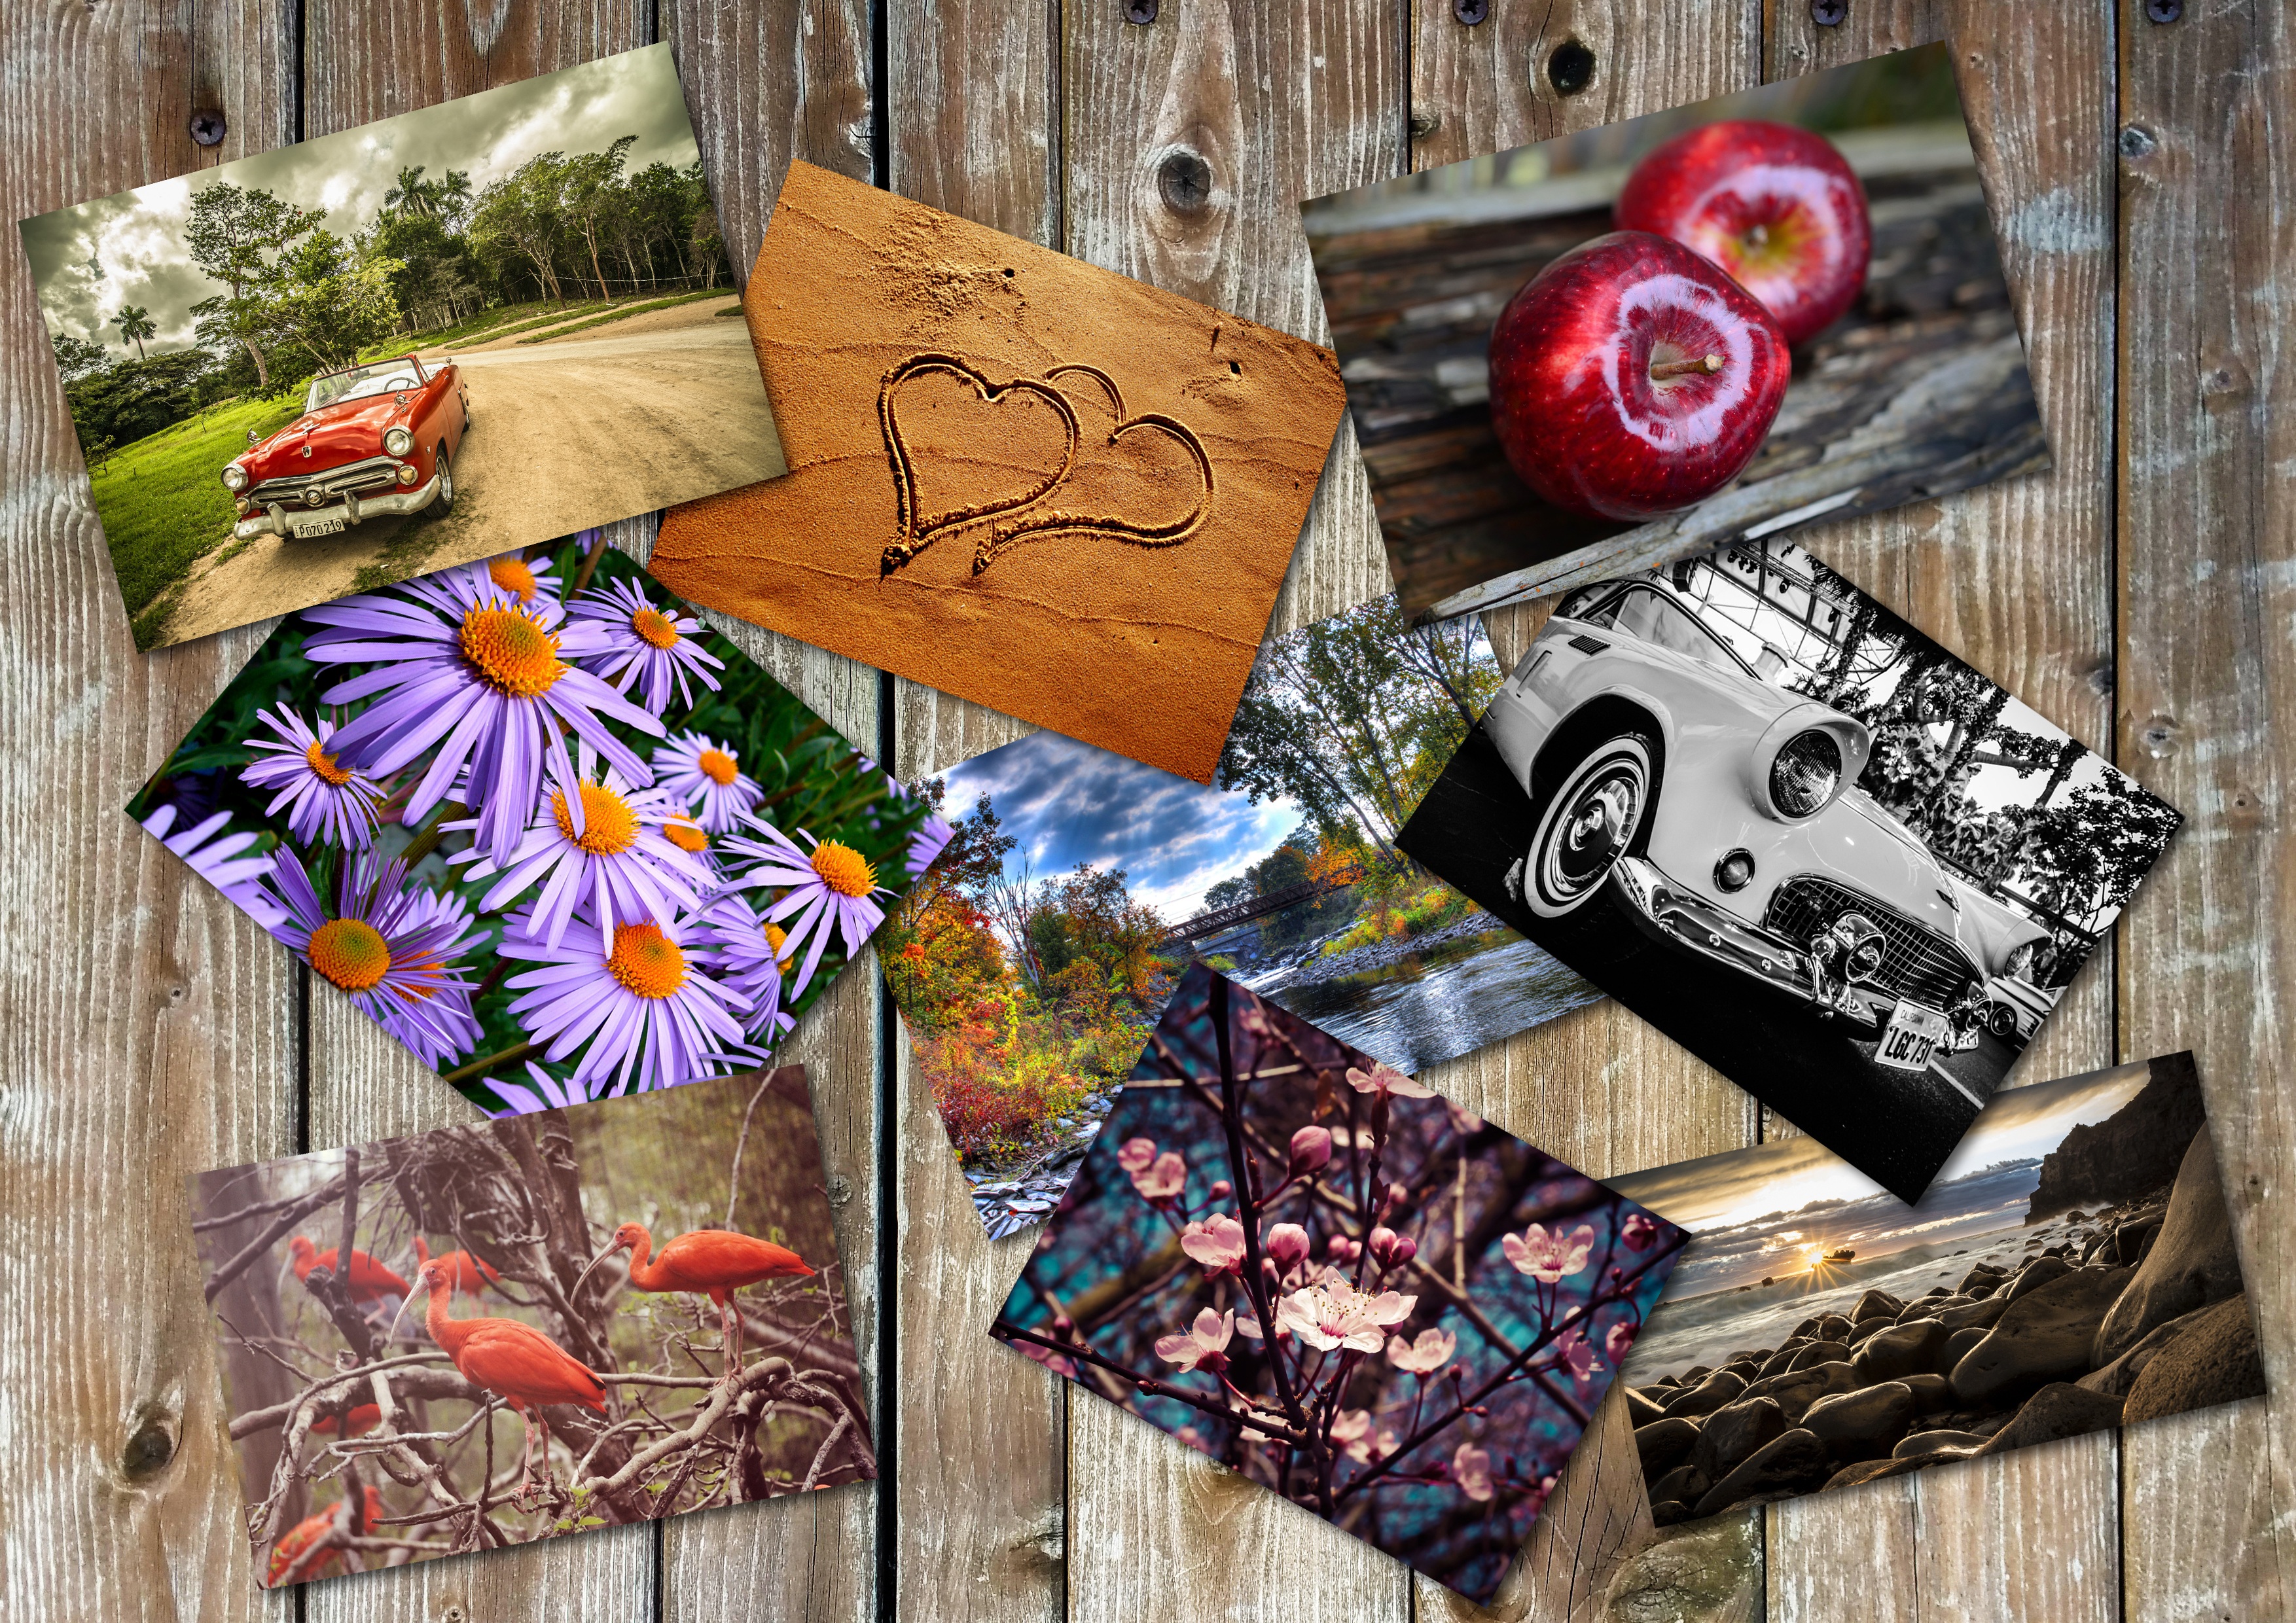
apple, sea, nature, sand, bird, group, sun, car, photography, flower, photo, spring, collection, together, textile, art, wooden, picture, collage, scrap, photo collage